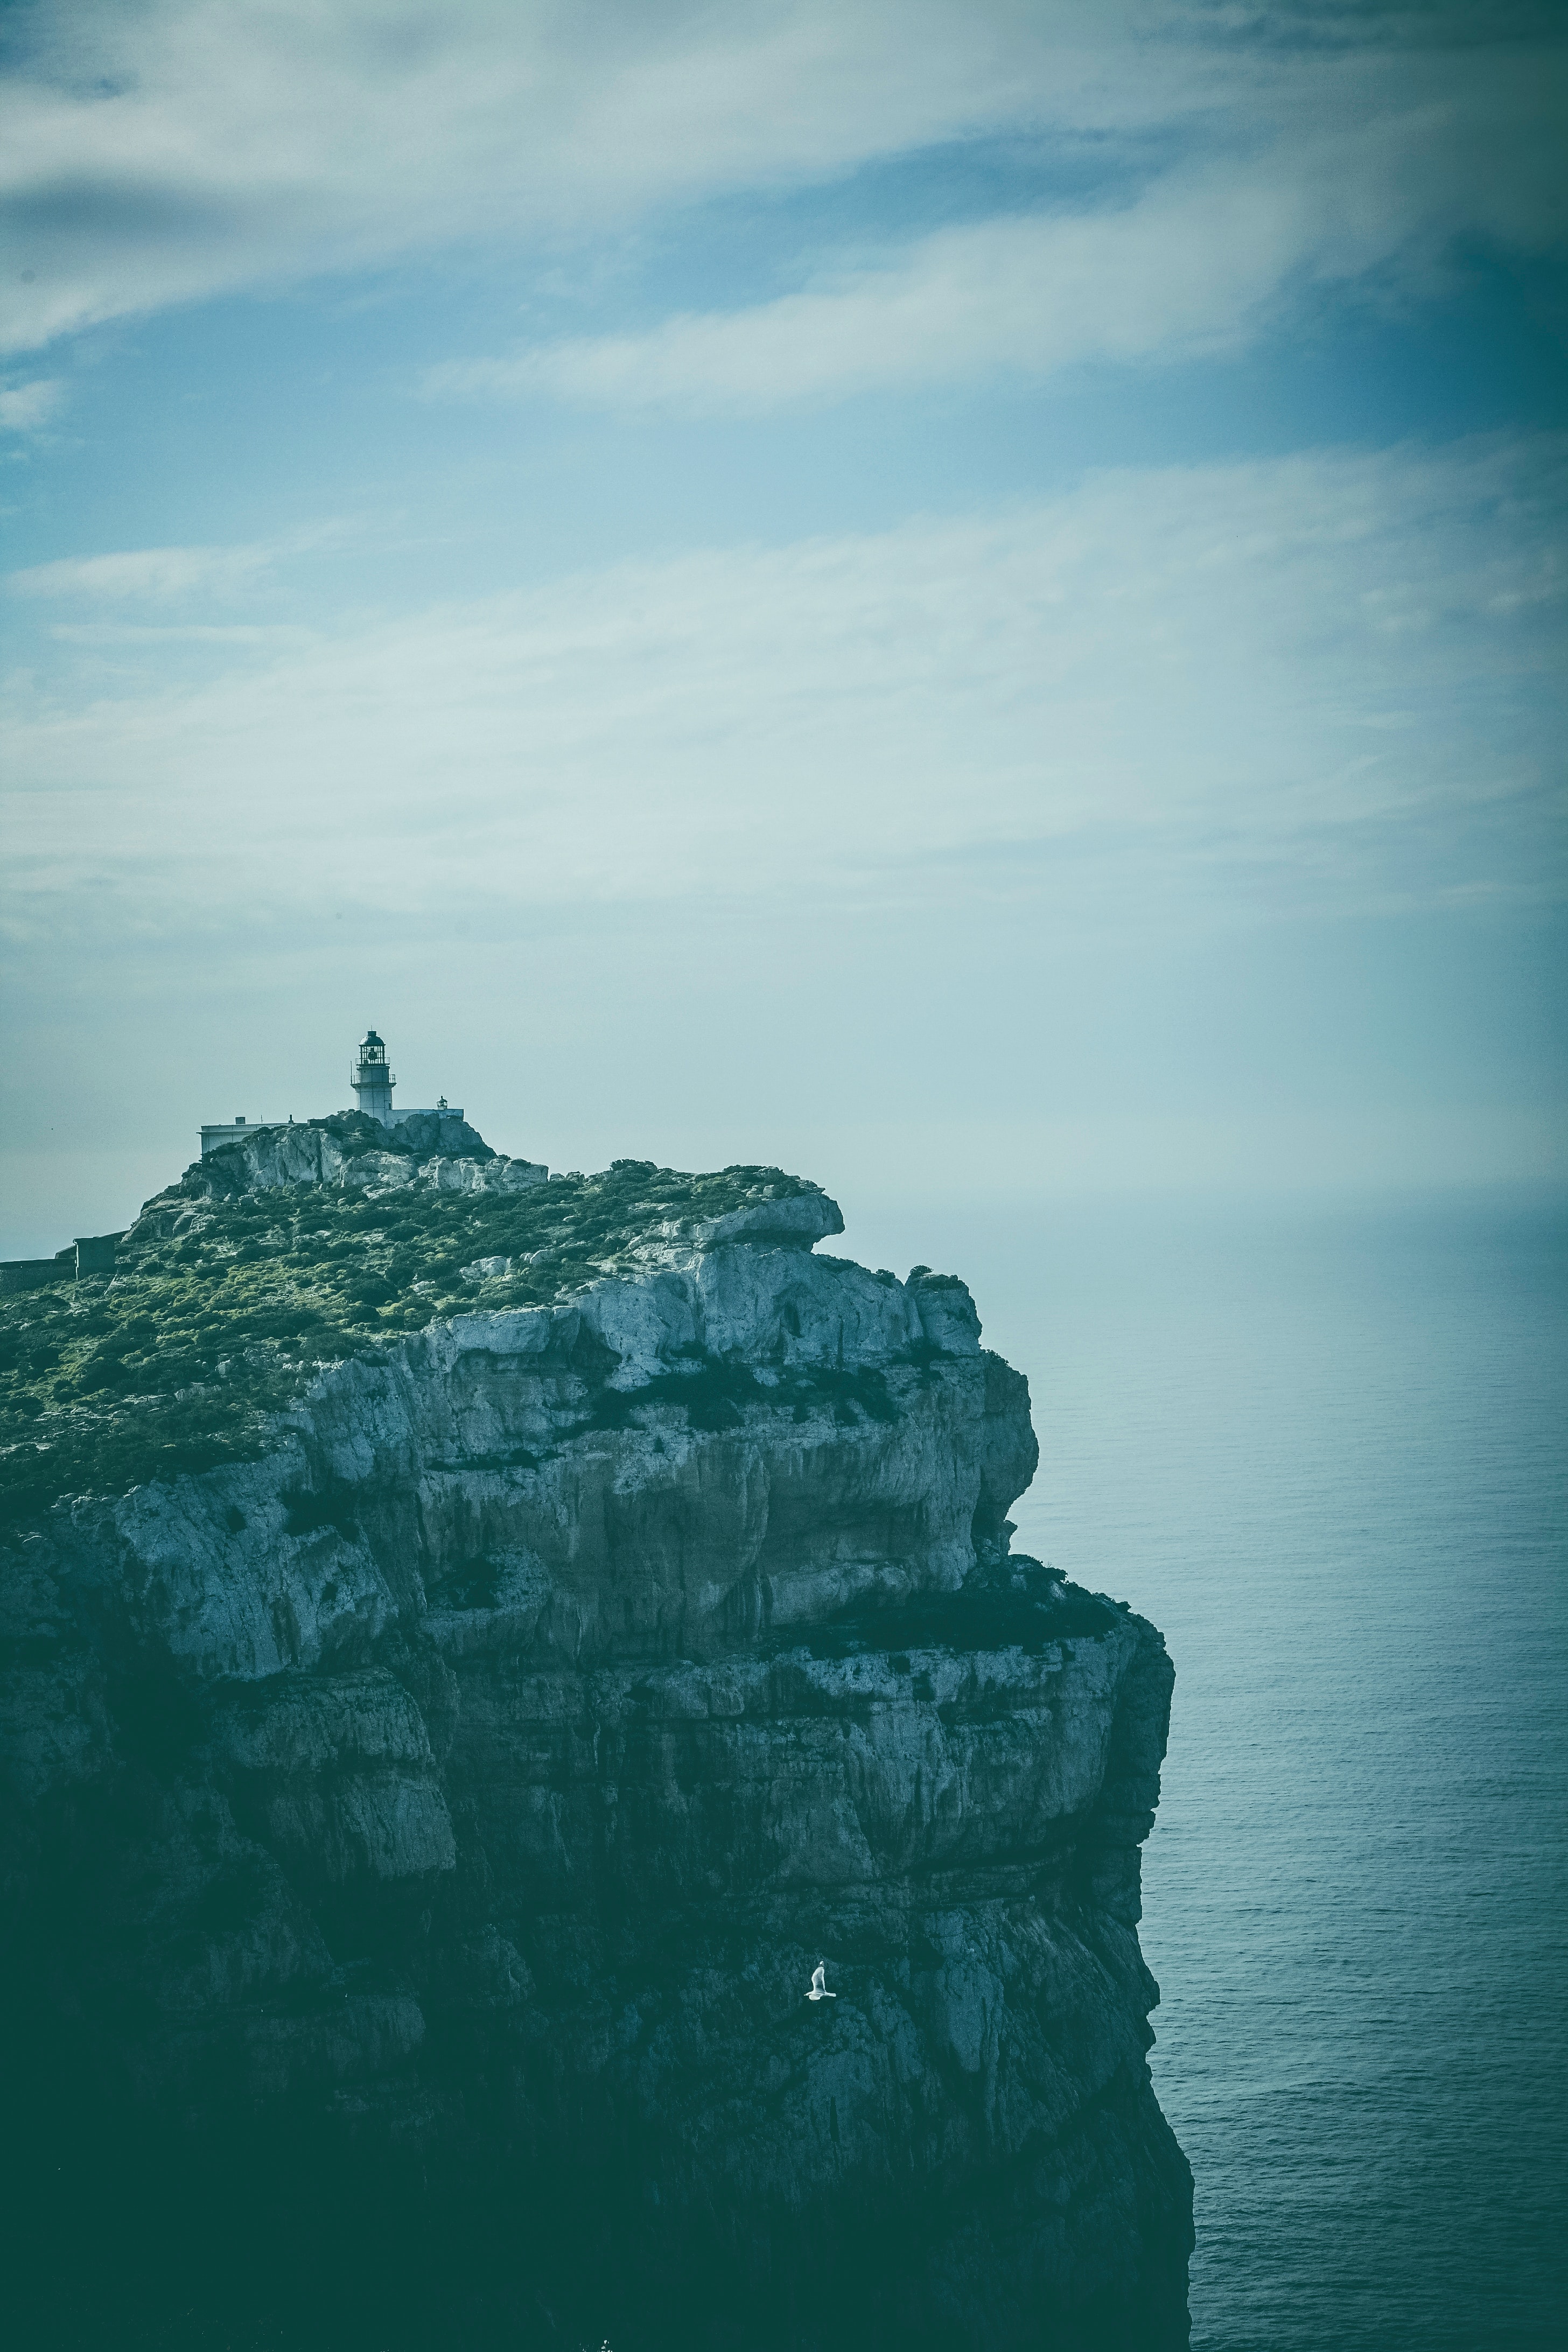
blue, water, sky, sea, ocean, cliff, horizon, turquoise, coast, cloud, promontory, klippe, coastal and oceanic landforms, terrain, calm, headland, landscape, rock, reflection, wave, sound, bay, mountain, cape, tourism